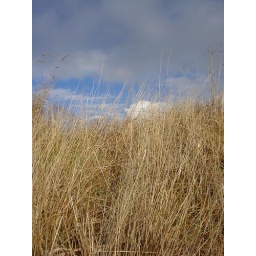
grass against blue sky